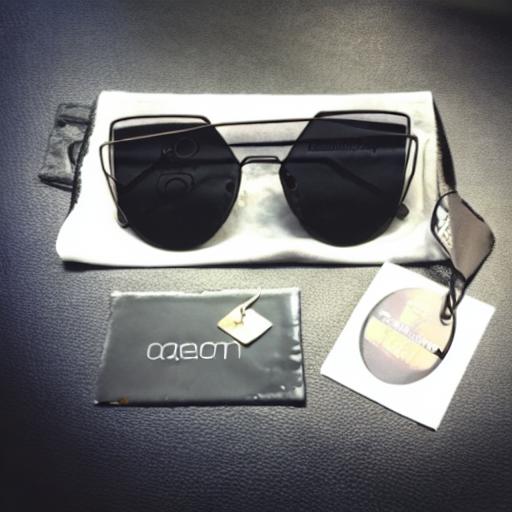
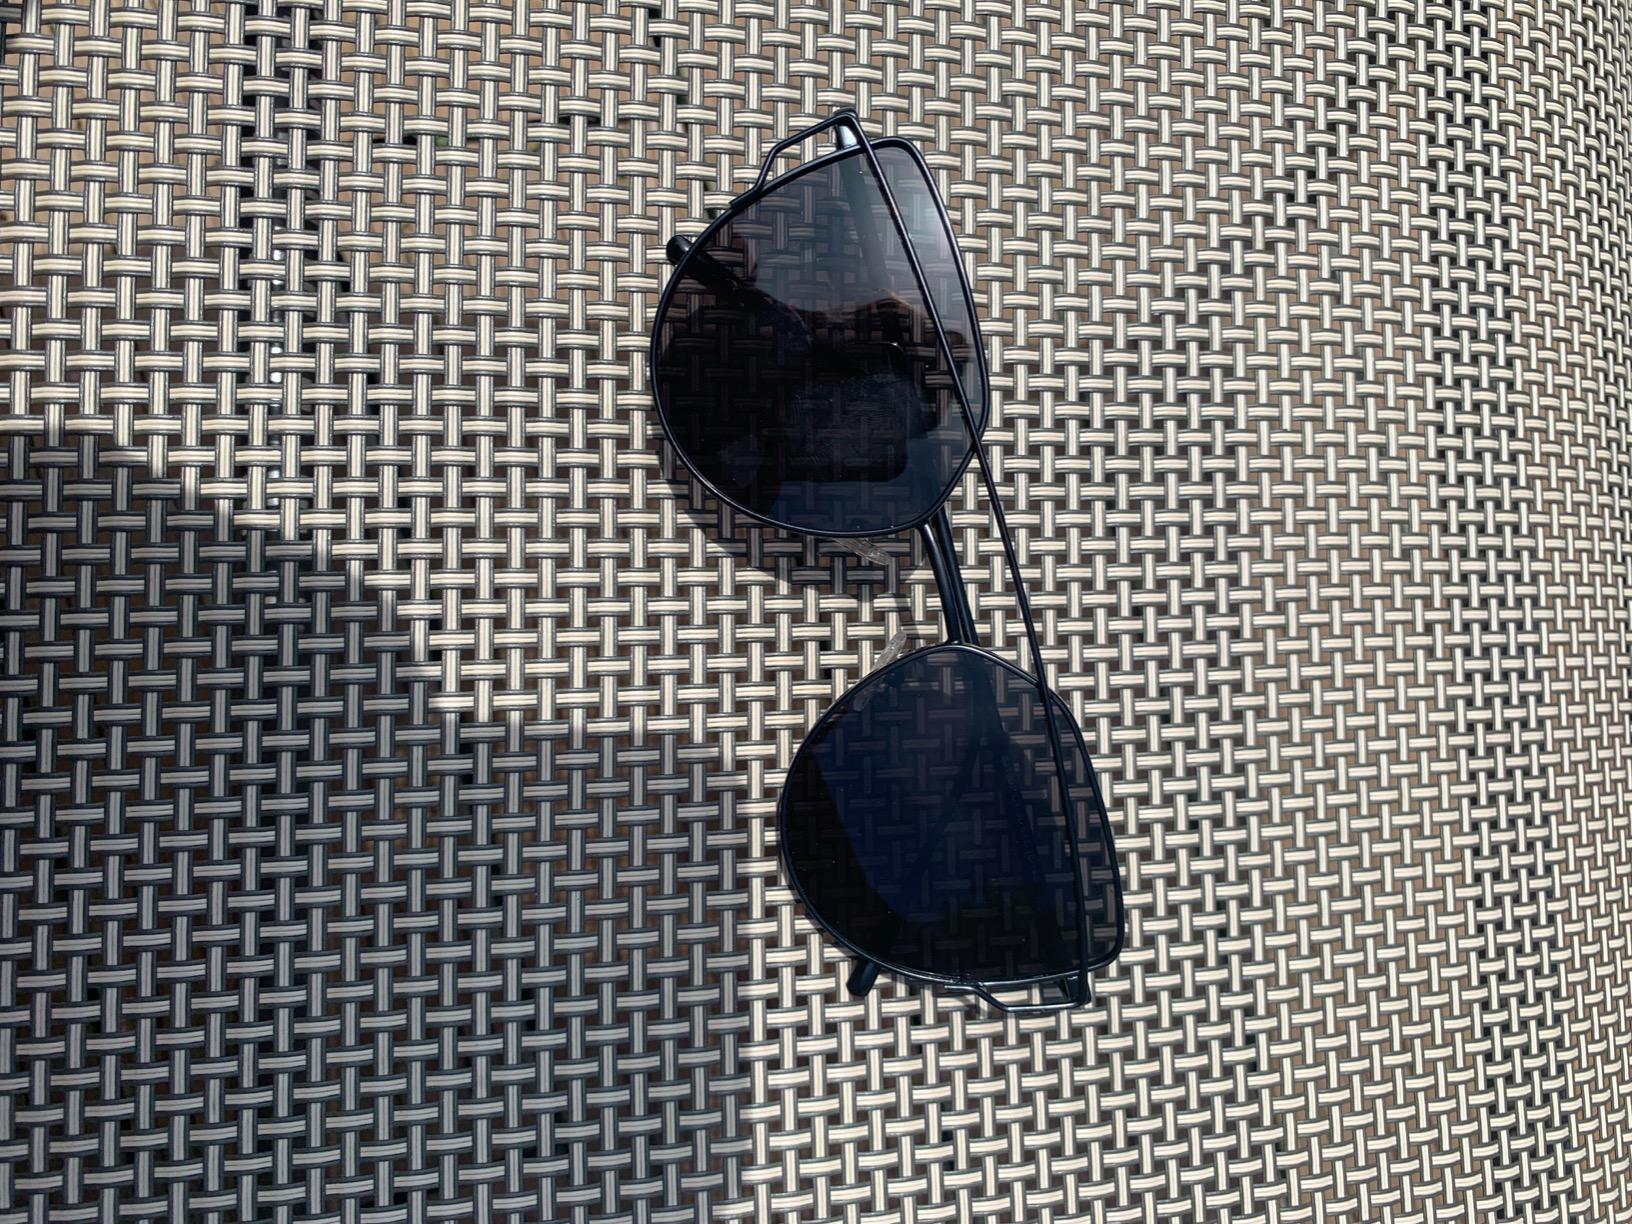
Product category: accessories_sunglasses
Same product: no